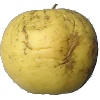
Label: golden_apple